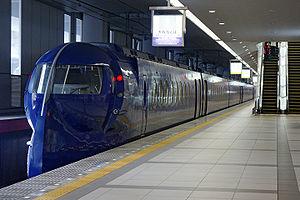
La gare de l’aéroport du Kansai est une gare ferroviaire terminus desservant l'aéroport du Kansai à Tajiri, dans la préfecture d'Osaka au Japon. Cependant, la partie nord des quais de la gare se trouve dans la localité d'Izumisano, également dans la préfecture d'Osaka. La gare est exploitée par les compagnies JR West et Nankai, sur les lignes de l'aéroport du Kansai et Nankai Aéroport.